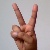
The image shows a hand gesture representing the letter 'V' in Indian Sign Language.